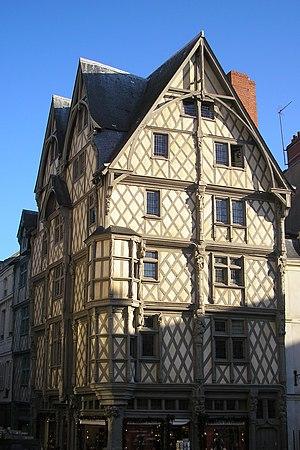
Une maison à colombages ou maison à pans de bois, ou encore maison en corondages, est une maison constituée de deux éléments principaux :